1998 European Men's Handball Championship

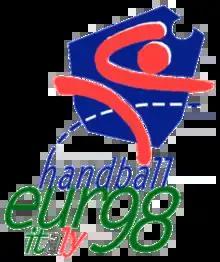

The 1998 European Men's Handball Championship was the third edition of the tournament and held in Italy from 29 May to 7 June 1998, in the cities of Meran and Bolzano. Sweden won the tournament after defeating Spain in the final, while Germany finished third.